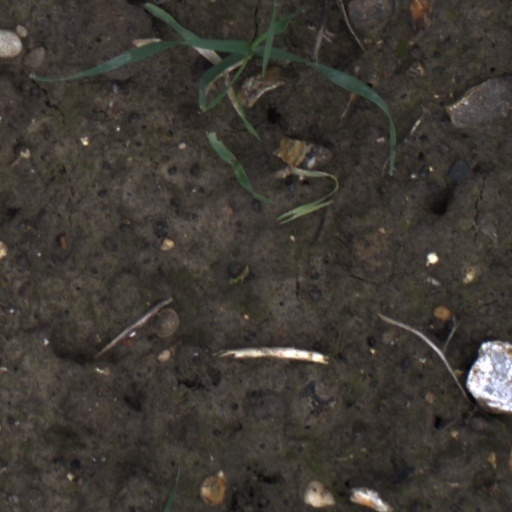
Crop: wheat